Siphon

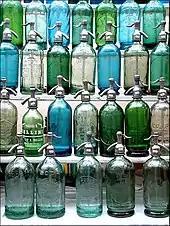
Siphon bottles

An "inverted siphon" is not a siphon but a term applied to pipes that must dip below an obstruction to form a U-shaped flow path.